Persecution of Christians in the Eastern Bloc

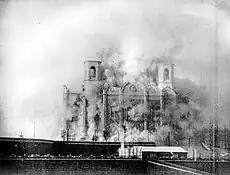
Demolition of the Cathedral of Christ the Saviour on 5 December 1931

Very soon after the October Revolution, the campaign to end religion – and more specifically, Christianity, Judaism and Islam – began. In 1920, the White Sea camp was opened on the grounds of a former Russian Orthodox Monastery. Described by some as a proto-gulag, it took mainly Orthodox and Catholic priests which didn't comply with government statutes.